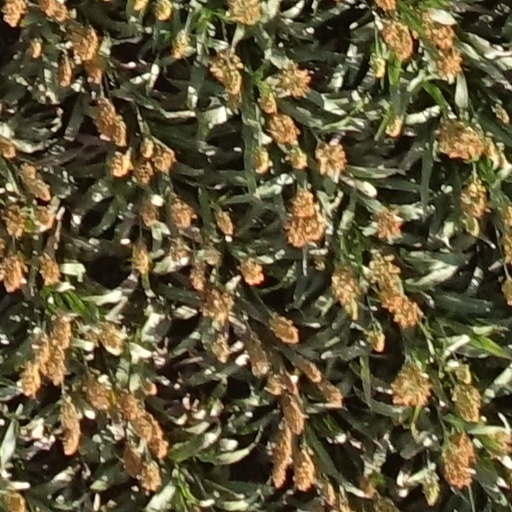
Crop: sorghum